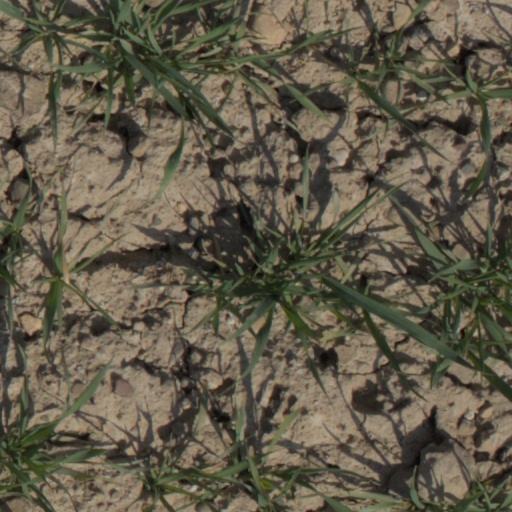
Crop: wheat